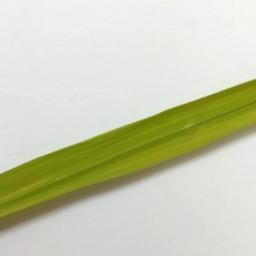
Label: Rice___Healthy